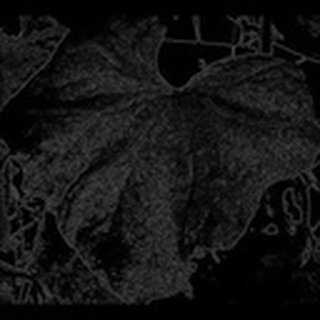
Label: cotton_powdery_mildew